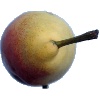
Label: Pear 2